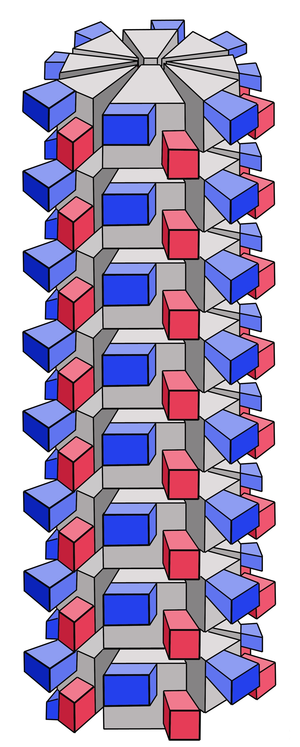
Chez un virus, la capside est la structure qui entoure le génome, l'acide nucléique.